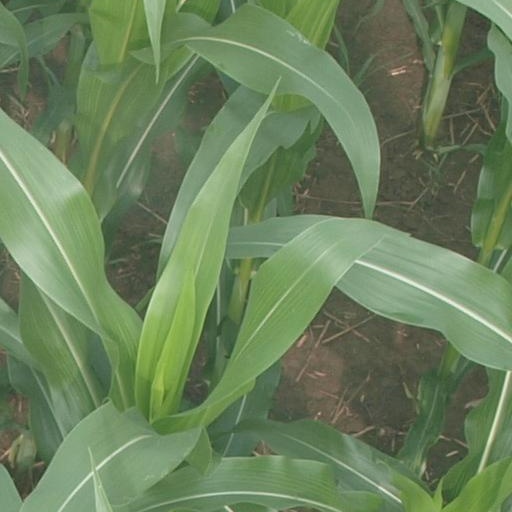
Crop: maize; corn